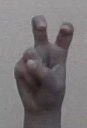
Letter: toot